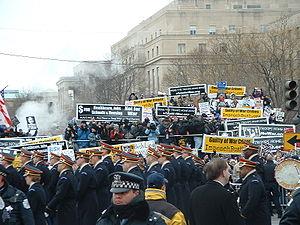
L'Inauguration Day est le jour aux États-Unis où le président élu prête serment et prend ses fonctions comme président des États-Unis, au mois de janvier. Le vice-président élu prête également serment et entre en fonction le même jour.